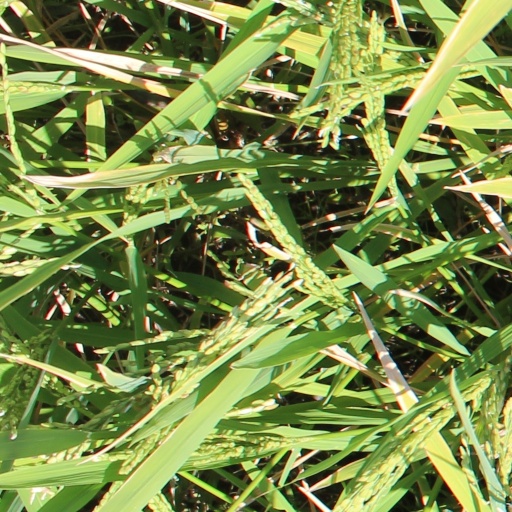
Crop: rice